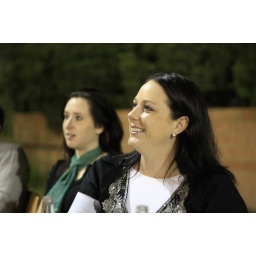
north of river meets south in an epic battle on the sandy greens of the north freo bowls club.